Justify My Love

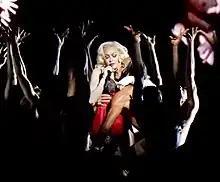
Madonna performing "Justify My Love" on the Celebration Tour (2023–2024)

Madonna performed "Justify My Love" for the first time on the Girlie Show tour in 1993 during the concert's encore. For the performance, the singer and her dancers wore period costumes, mocking specifically Victorian fashion, while she held a lorgnette. The "New York Daily News" Jim Farber commented that Madonna and the dancers "cavorted elegantly" throughout the number, reversing expectations that the performance would be raunchy. Richard Corliss from "Time" magazine complimented the performance, opining that the singer saved "her best anachronistic joke for last", noting its "stately cadence" and comparing the costumes to those of "My Fair Lady". "The Beast Within" remix was also used on the tour as an interlude with two male dancers performing an apocalyptic dance, miming couplings and brawls while Madonna, from off-stage, recited the lyrics. Jon Pareles from "The New York Times" considered the performance an "ambiguous sequence, mourning the sexual freedom of the pre-AIDS 1970's, then hinting at biblical retribution". These two performances on the November 19, 1993 show at Sydney Cricket Ground was recorded and released on VHS and LaserDisc on April 26, 1994, as "".